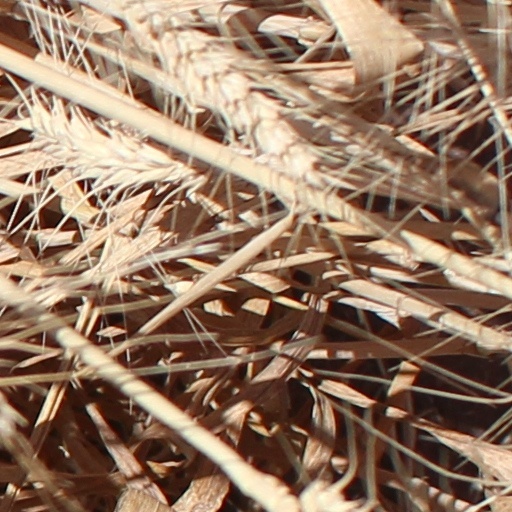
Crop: wheat